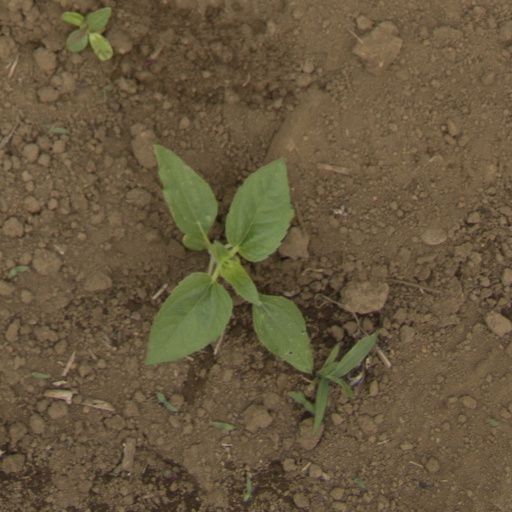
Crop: Jerusalem artichoke